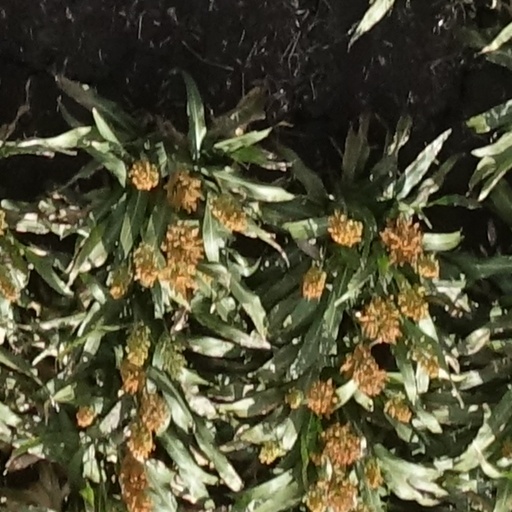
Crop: sorghum